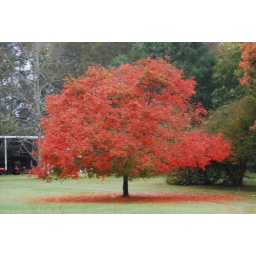
I saw the way the leaves blanketed the ground under this tree and had to stop and shoot it.